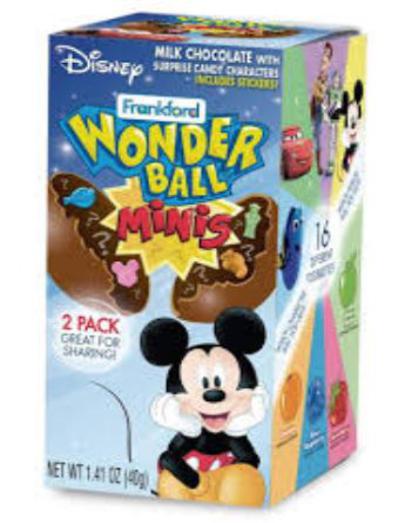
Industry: Leisure